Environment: real
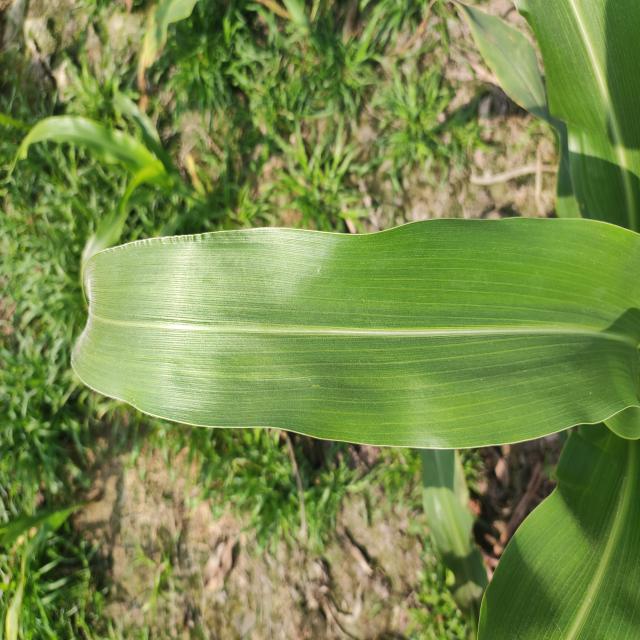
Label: healthy